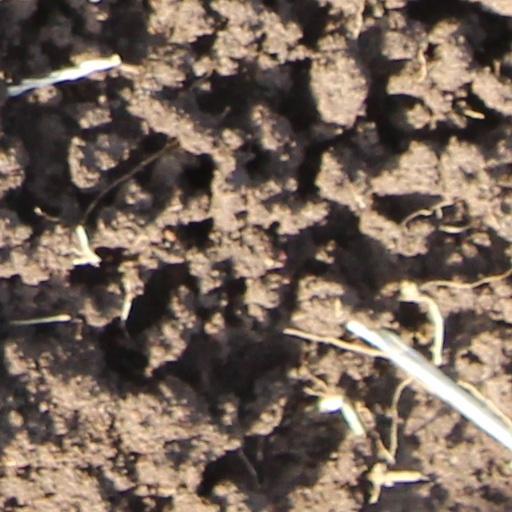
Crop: wheat